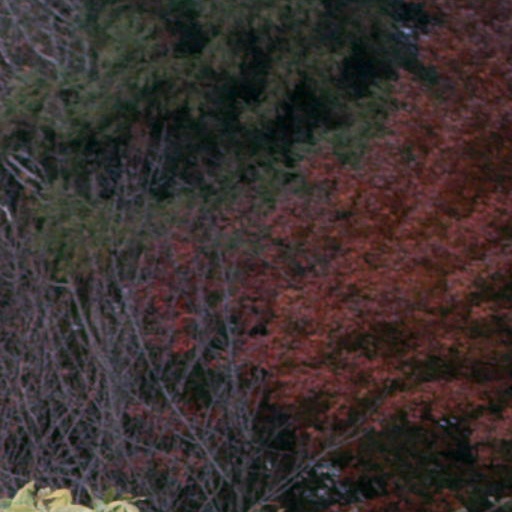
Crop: cassava